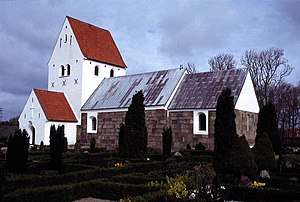
Durup Kirke (Skive Kommune)
Durup Kirke set fra sydøst
Durup Kirke, Skive Kommune
Durup Kirke ligger i Durup Sogn i det tidligere Harre Herred, Viborg Amt, nu Skive Kommune Region Midtjylland.